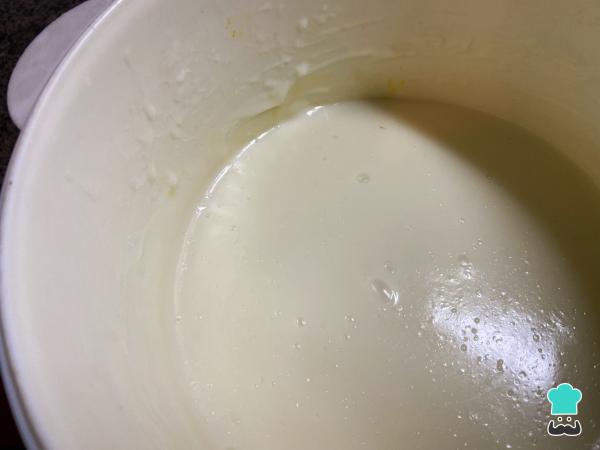
Disuelve la maicena en la leche descremada fría. Luego, caliéntala en el microondas 1 minuto, remueve y caliéntala 30 segundos más. Debes remover hasta que espese. A continuación, enciende el horno a temperatura máxima.Truco: si no tienes microondas, lleva la leche con la maicena a una olla chica y revuelve con el fuego medio hasta que espese.